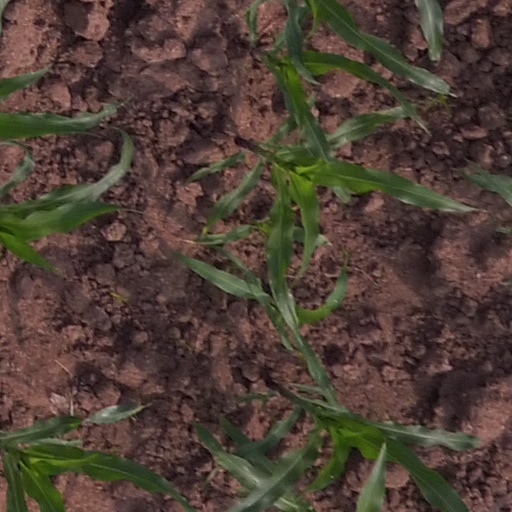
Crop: maize; corn